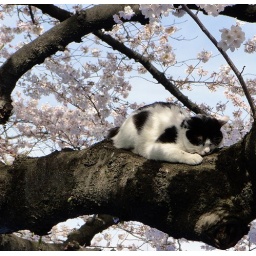
13-Ueno-A cat scared of crowd below took refuge in a Cherry Blossom tree